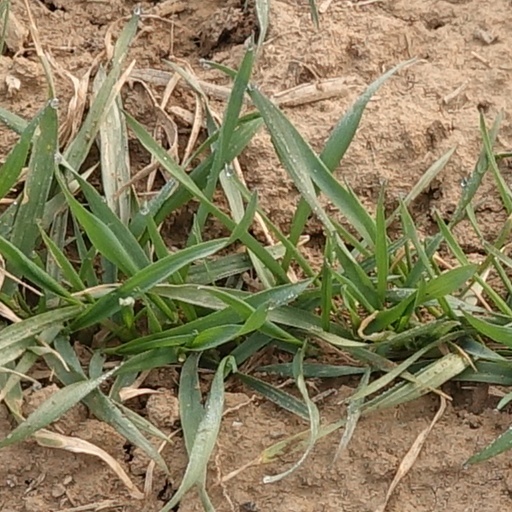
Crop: wheat